Carl Nielsen

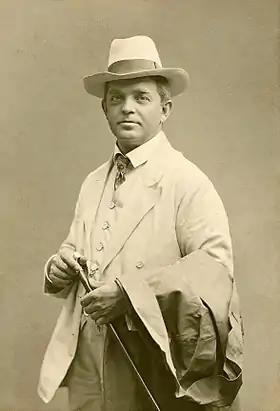
Nielsen,

Carl August Nielsen (9 June 1865 – 3 October 1931) was a Danish composer, conductor, and violinist, widely recognized as his country's most prominent composer.